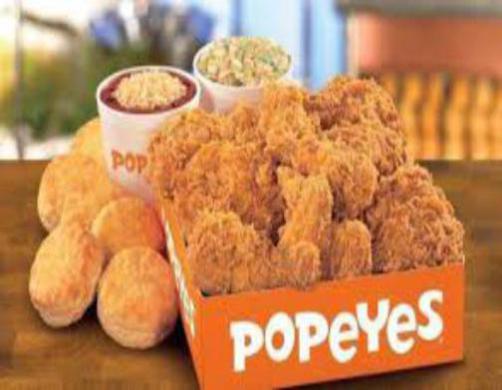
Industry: Food